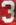
Number: 3